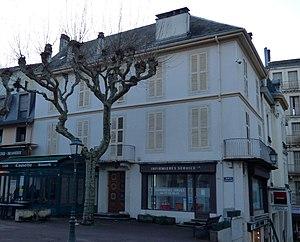
La famille Despine, que l'on trouve également écrit sous les formes d'Espine, de Lepine, de Lespine, de l'Espine, est une ancienne famille savoyarde de notables, originaire des Bauges, dont la filiation est prouvée depuis le XVIᵉ siècle.